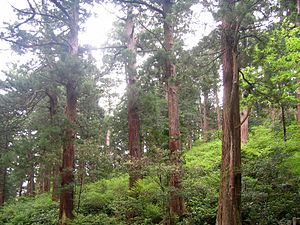
Japansk kryptomeria
Japansk Kryptomeria (Cryptomeria japonica)